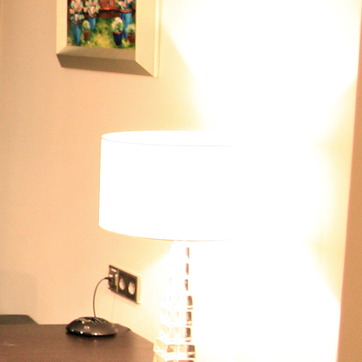
Material: plastic